Boxley Abbey Barn

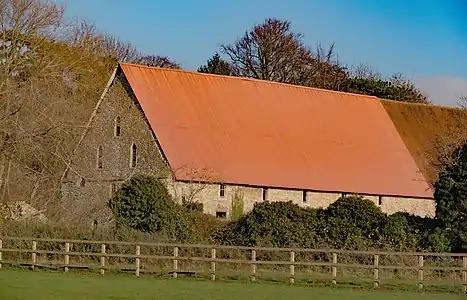
Boxley Abbey Barn, restored

Boxley Abbey Barn is a large medieval barn in Sandling near Maidstone in Kent, England.